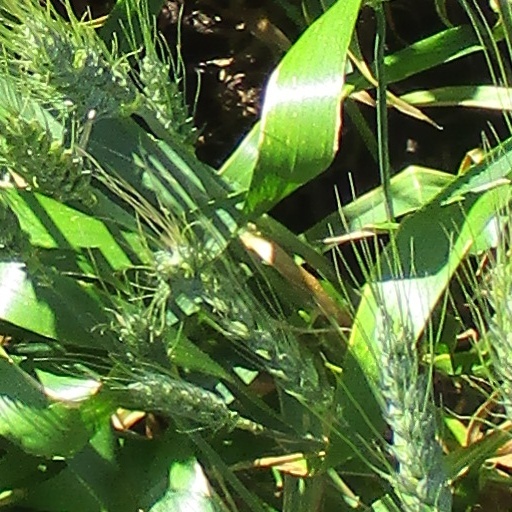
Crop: wheat